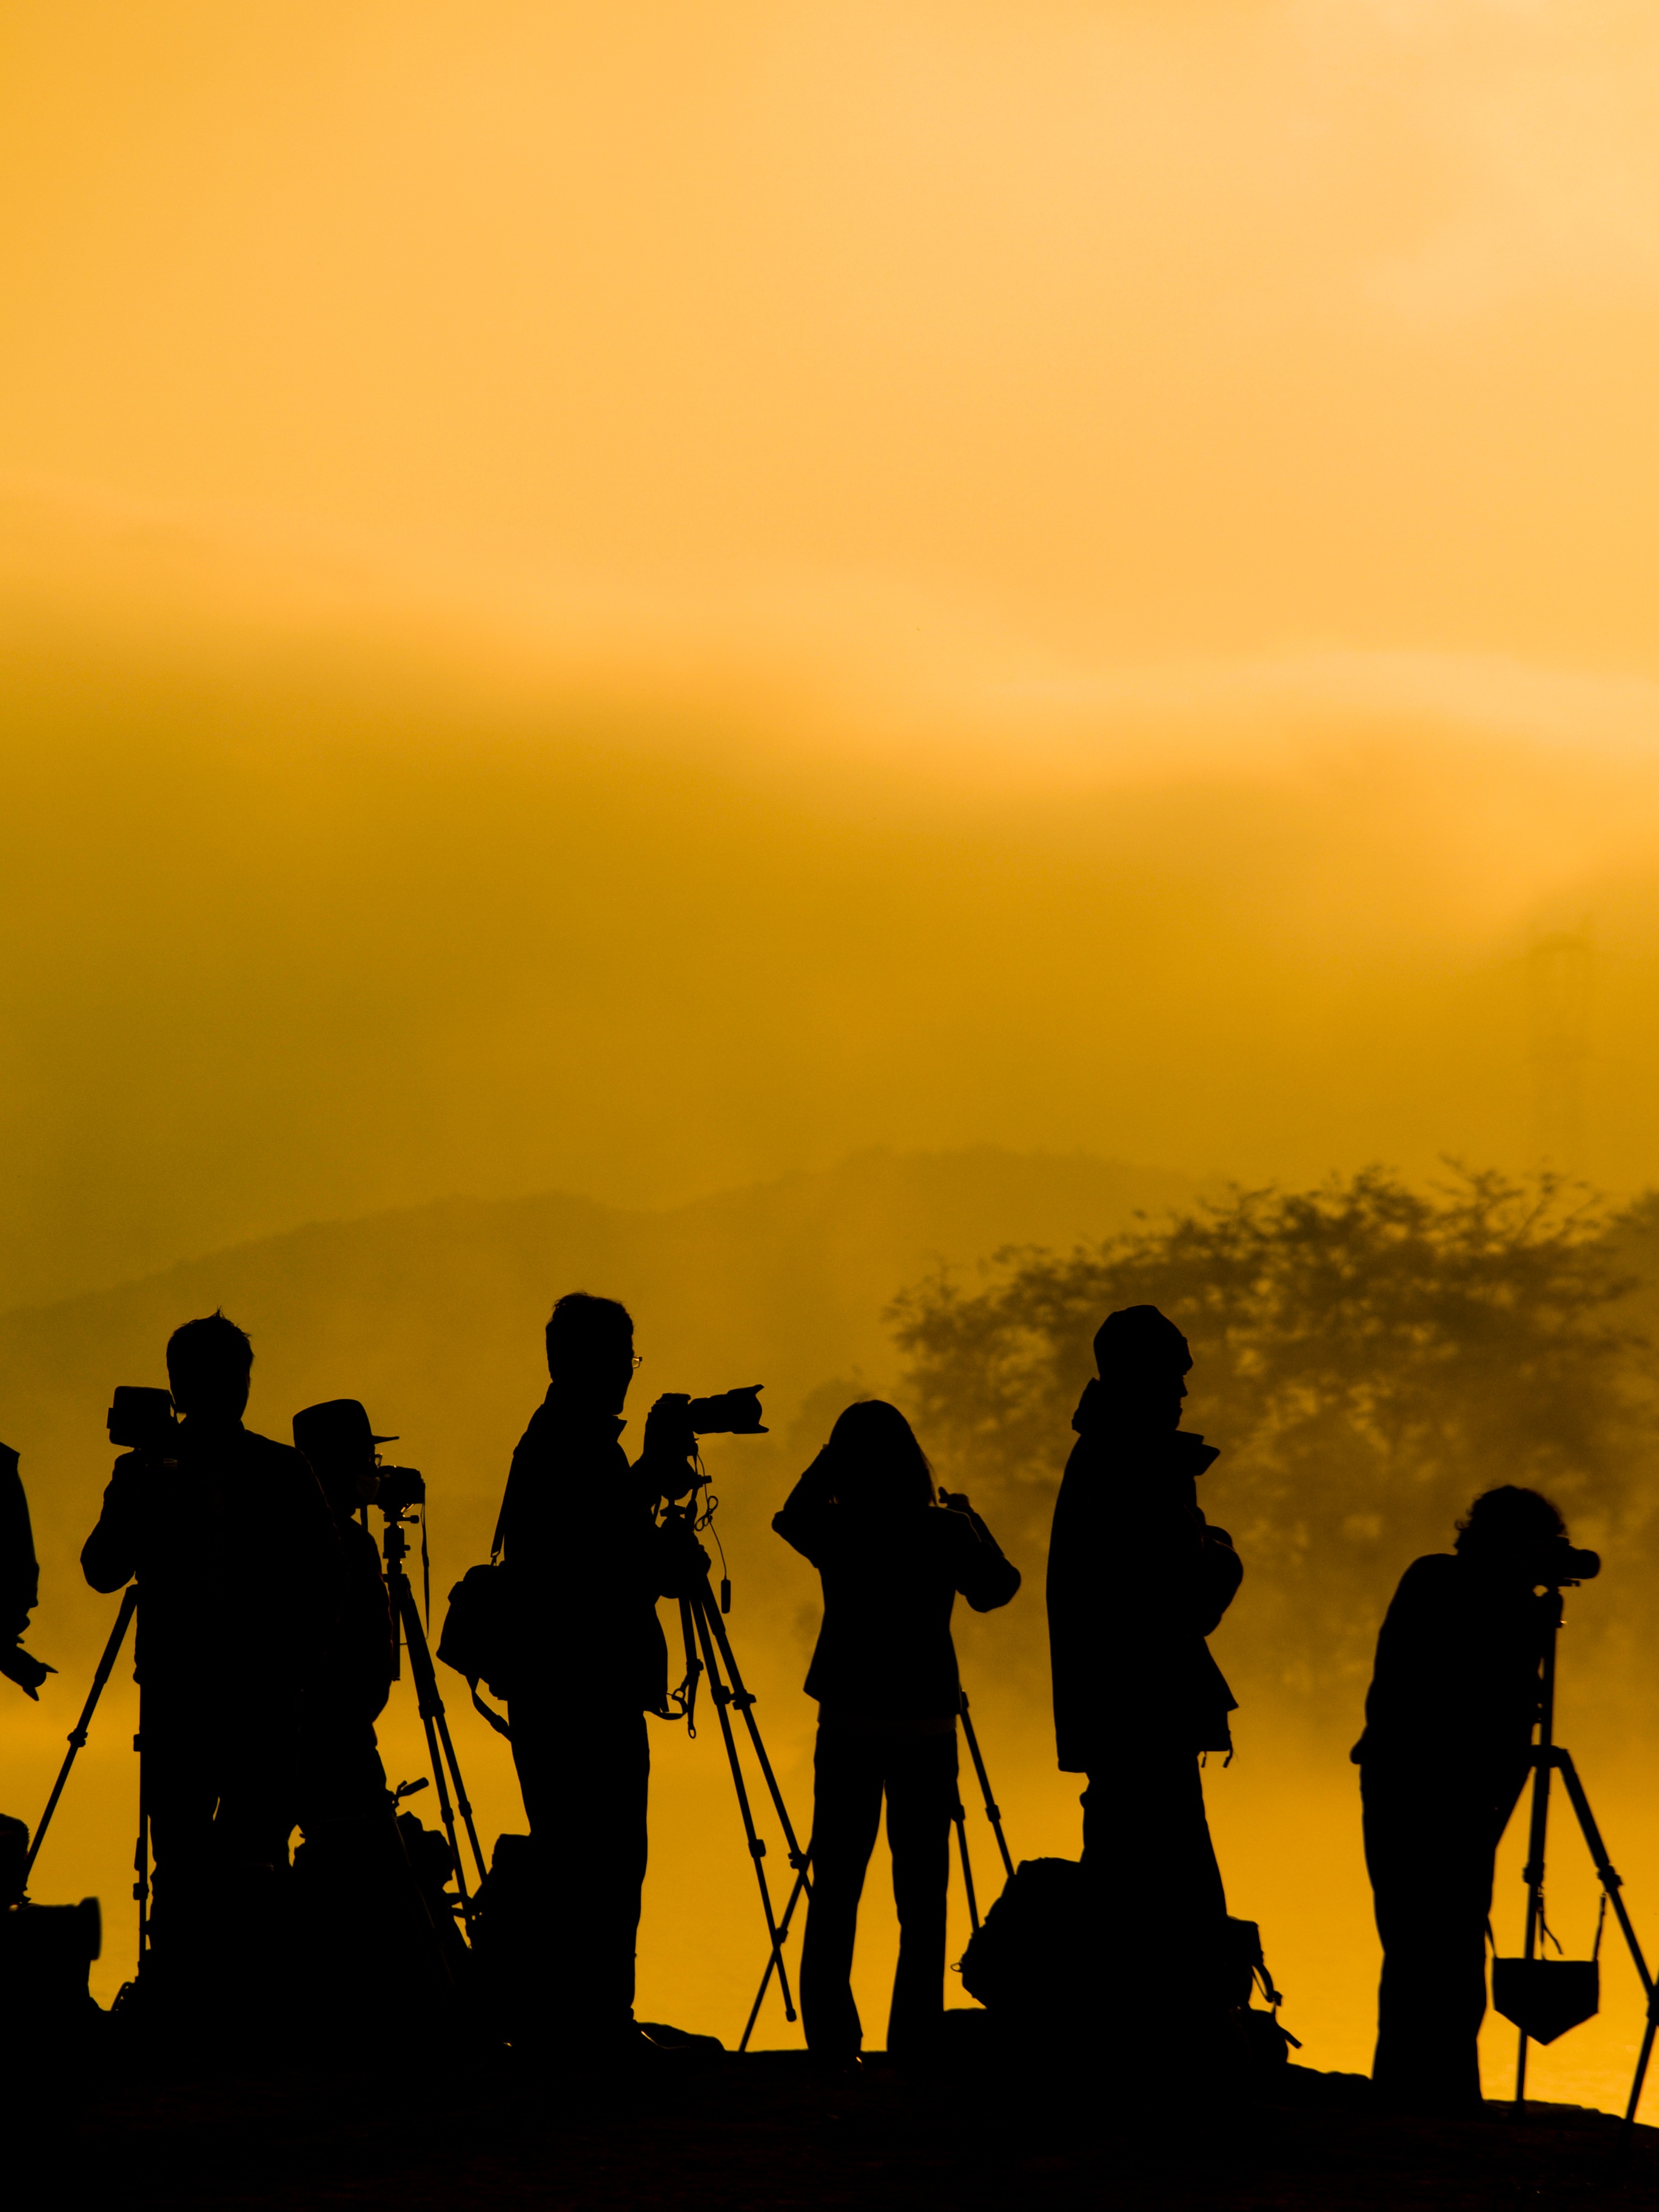
landscape, silhouette, sky, sunrise, sunset, morning, lake, scenery, yellow, two water head, sunrise photo